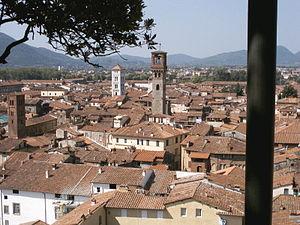
La Torre Guinigi est la plus importante tour de la ville de Lucques en Toscane. Elle est accessible par la via Sant'Andrea, au 45.